Historically significant lunar eclipses

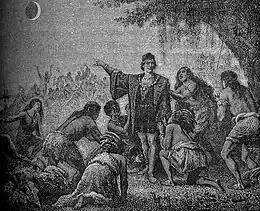
Illustration of Columbus using a lunar eclipse to impress the Indigenous people of Jamaica. From "Astronomie Populaire" 1879, p 231 fig. 86

On 30 June 1503, Christopher Columbus beached his two last caravels and was stranded in Jamaica. The indigenous people of the island welcomed Columbus and his crew and fed them, but Columbus' sailors cheated and stole from the natives. After six months, the natives halted the food supply.